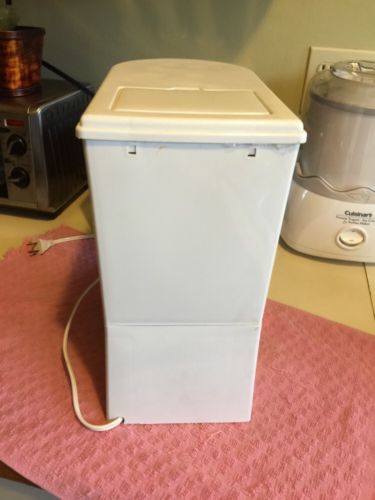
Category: coffee maker